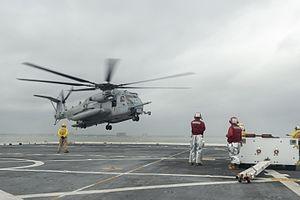
L’ouragan Matthew est le quatorzième système tropical de la saison cyclonique 2016 dans l'océan Atlantique nord, le treizième à recevoir un nom, le cinquième ouragan et le second ouragan majeur. Issu d'une onde tropicale sortant de la côte africaine le 22 septembre et qui a traversé l'Atlantique tropical avec peu d'intensification, Matthew est devenu rapidement une tempête tropicale en arrivant près des îles du Vent le 28 septembre et un ouragan placé en catégorie 5 en moins de 2 jours dans la mer des Caraïbes, le premier ouragan à atteindre ce niveau dans le bassin atlantique depuis Felix en 2007.